David Nekrutman

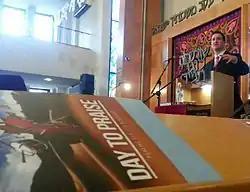
David Nekrutman, speaking at the central Day to Praise event at "HaZvi Israel" synagogue in Jerusalem, 23 April 2015.

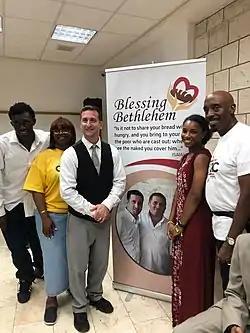
David Nekrutman with Blessing Bethlehem volunteers, 2019

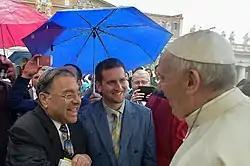
CJCUC Chancellor & Founder, Rabbi Shlomo Riskin, and CJCUC Executive Director, David Nekrutman, meet with Pope Francis in Rome, Italy, 26 October 2016

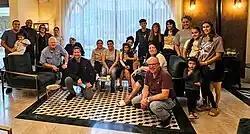
Nekrutman, as Executive director of The Isaiah Projects, with evacuees from Moshav Mash'en during the Gaza war, 16 October 2023

Since 2008, Nekrutman, under the auspice of Rabbi Shlomo Riskin, heads The Center for Jewish-Christian Understanding and Cooperation, or CJCUC, an educational institution at which Christians who tour Israel can study the Hebrew Bible with Orthodox rabbis and learn about the Hebraic roots of Christianity. The center was established in Efrat in 2008 by Riskin, who has developed a reputation as "the most prominent rabbinic spokesperson to Christian Zionists". CJCUC partners with major Christian interfaith organizations such as Christians United for Israel and the International Christian Embassy Jerusalem. Its mission is rooted in Isaiah 1:18: "Come now, let us reason together, says the Lord."